A39 road

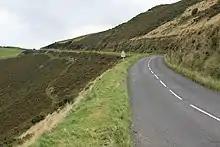
The A39 coast road looking towards Porlock

Porlock Hill is a section of the A39 west of the village of Porlock. The road climbs approximately in less than up onto Exmoor: a very steep hill with gradients of up to 1 in 4 and hairpin bends.